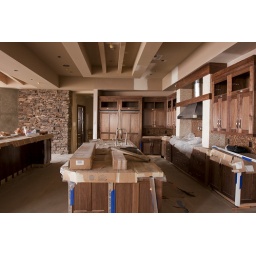
This new home is under construction. The kitchen is my favorite room!